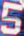
Number: 5